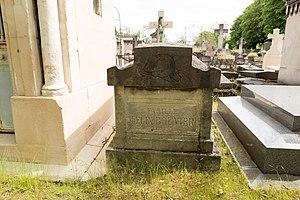
Sépulture de Félix-Bouvier (1853-1910), chef adjoint du ministre de l'agriculture, chef de bureau à l'administration des finances, membre du comité de la Société de l'histoire de la Révolution française, chef de bureau chevalier de la légion d'honneur, connu pour ses travaux en histoire
Félix Bouvier, né le 9 octobre 1853 à Bruyères et mort le 13 mars 1910 à Paris, est un historien français.
Marcel Héraud, né le 8 mai 1883 à Cérilly et mort le 17 septembre 1960 à Paris, est un homme politique français.